Matt Reeves

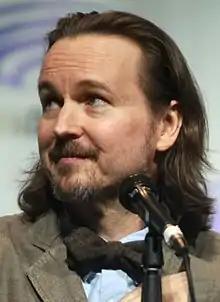
Reeves in 2014

Matt Reeves (born April 27, 1966) is an American filmmaker. He first gained recognition for the WB drama series "Felicity" (1998–2002), which he co-created with J. J. Abrams. Reeves came to widespread attention for directing the hit monster-film "Cloverfield" (2008). He also directed the vampire drama "Let Me In" (2010), and the critically acclaimed science-fiction sequels "Dawn of the Planet of the Apes" (2014) and "War for the Planet of the Apes" (2017). He directed the superhero film "The Batman" (2022), which stars Robert Pattinson as the titlular character.